Over Sea, Under Stone

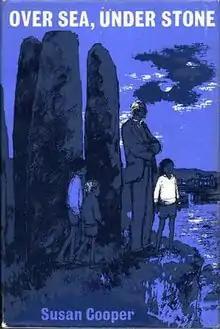
Gill cover of first edition

Over Sea, Under Stone is a contemporary fantasy novel written for children by the English author Susan Cooper, first published in London by Jonathan Cape in 1965. Cooper wrote four sequels about ten years later, making it the first volume in a series usually called "The Dark Is Rising Sequence" (1965 to 1977). In contrast to the rest of the series, it is more a mystery, with traditional fantasy elements mainly the subject of hints later in the narrative. Thus it may ease readers into the fantasy genre.